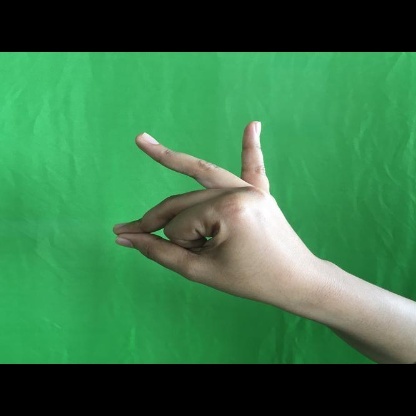
Mudra: Bramaram